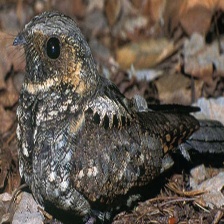
Species: EASTERN WIP POOR WILL
Scientific name: ANTROSTOMUS VOCIFERUS